Vidya Niwas Mishra

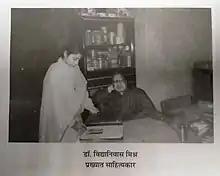
Dr. Vidhyanivas Mishra being interviewed by Dr. Archana Dwivedi

He was born on 14 January 1926 at Pakardiha in Gorakhpur district of Uttar Pradesh. He had his education at Allahabad University and Gorakhpur University. After his M.A. in Sanskrit from Prayag University he involved himself in the work of compiling the Hindi dictionary under the direction of the legendary scholar Rahul Sankrityayan.